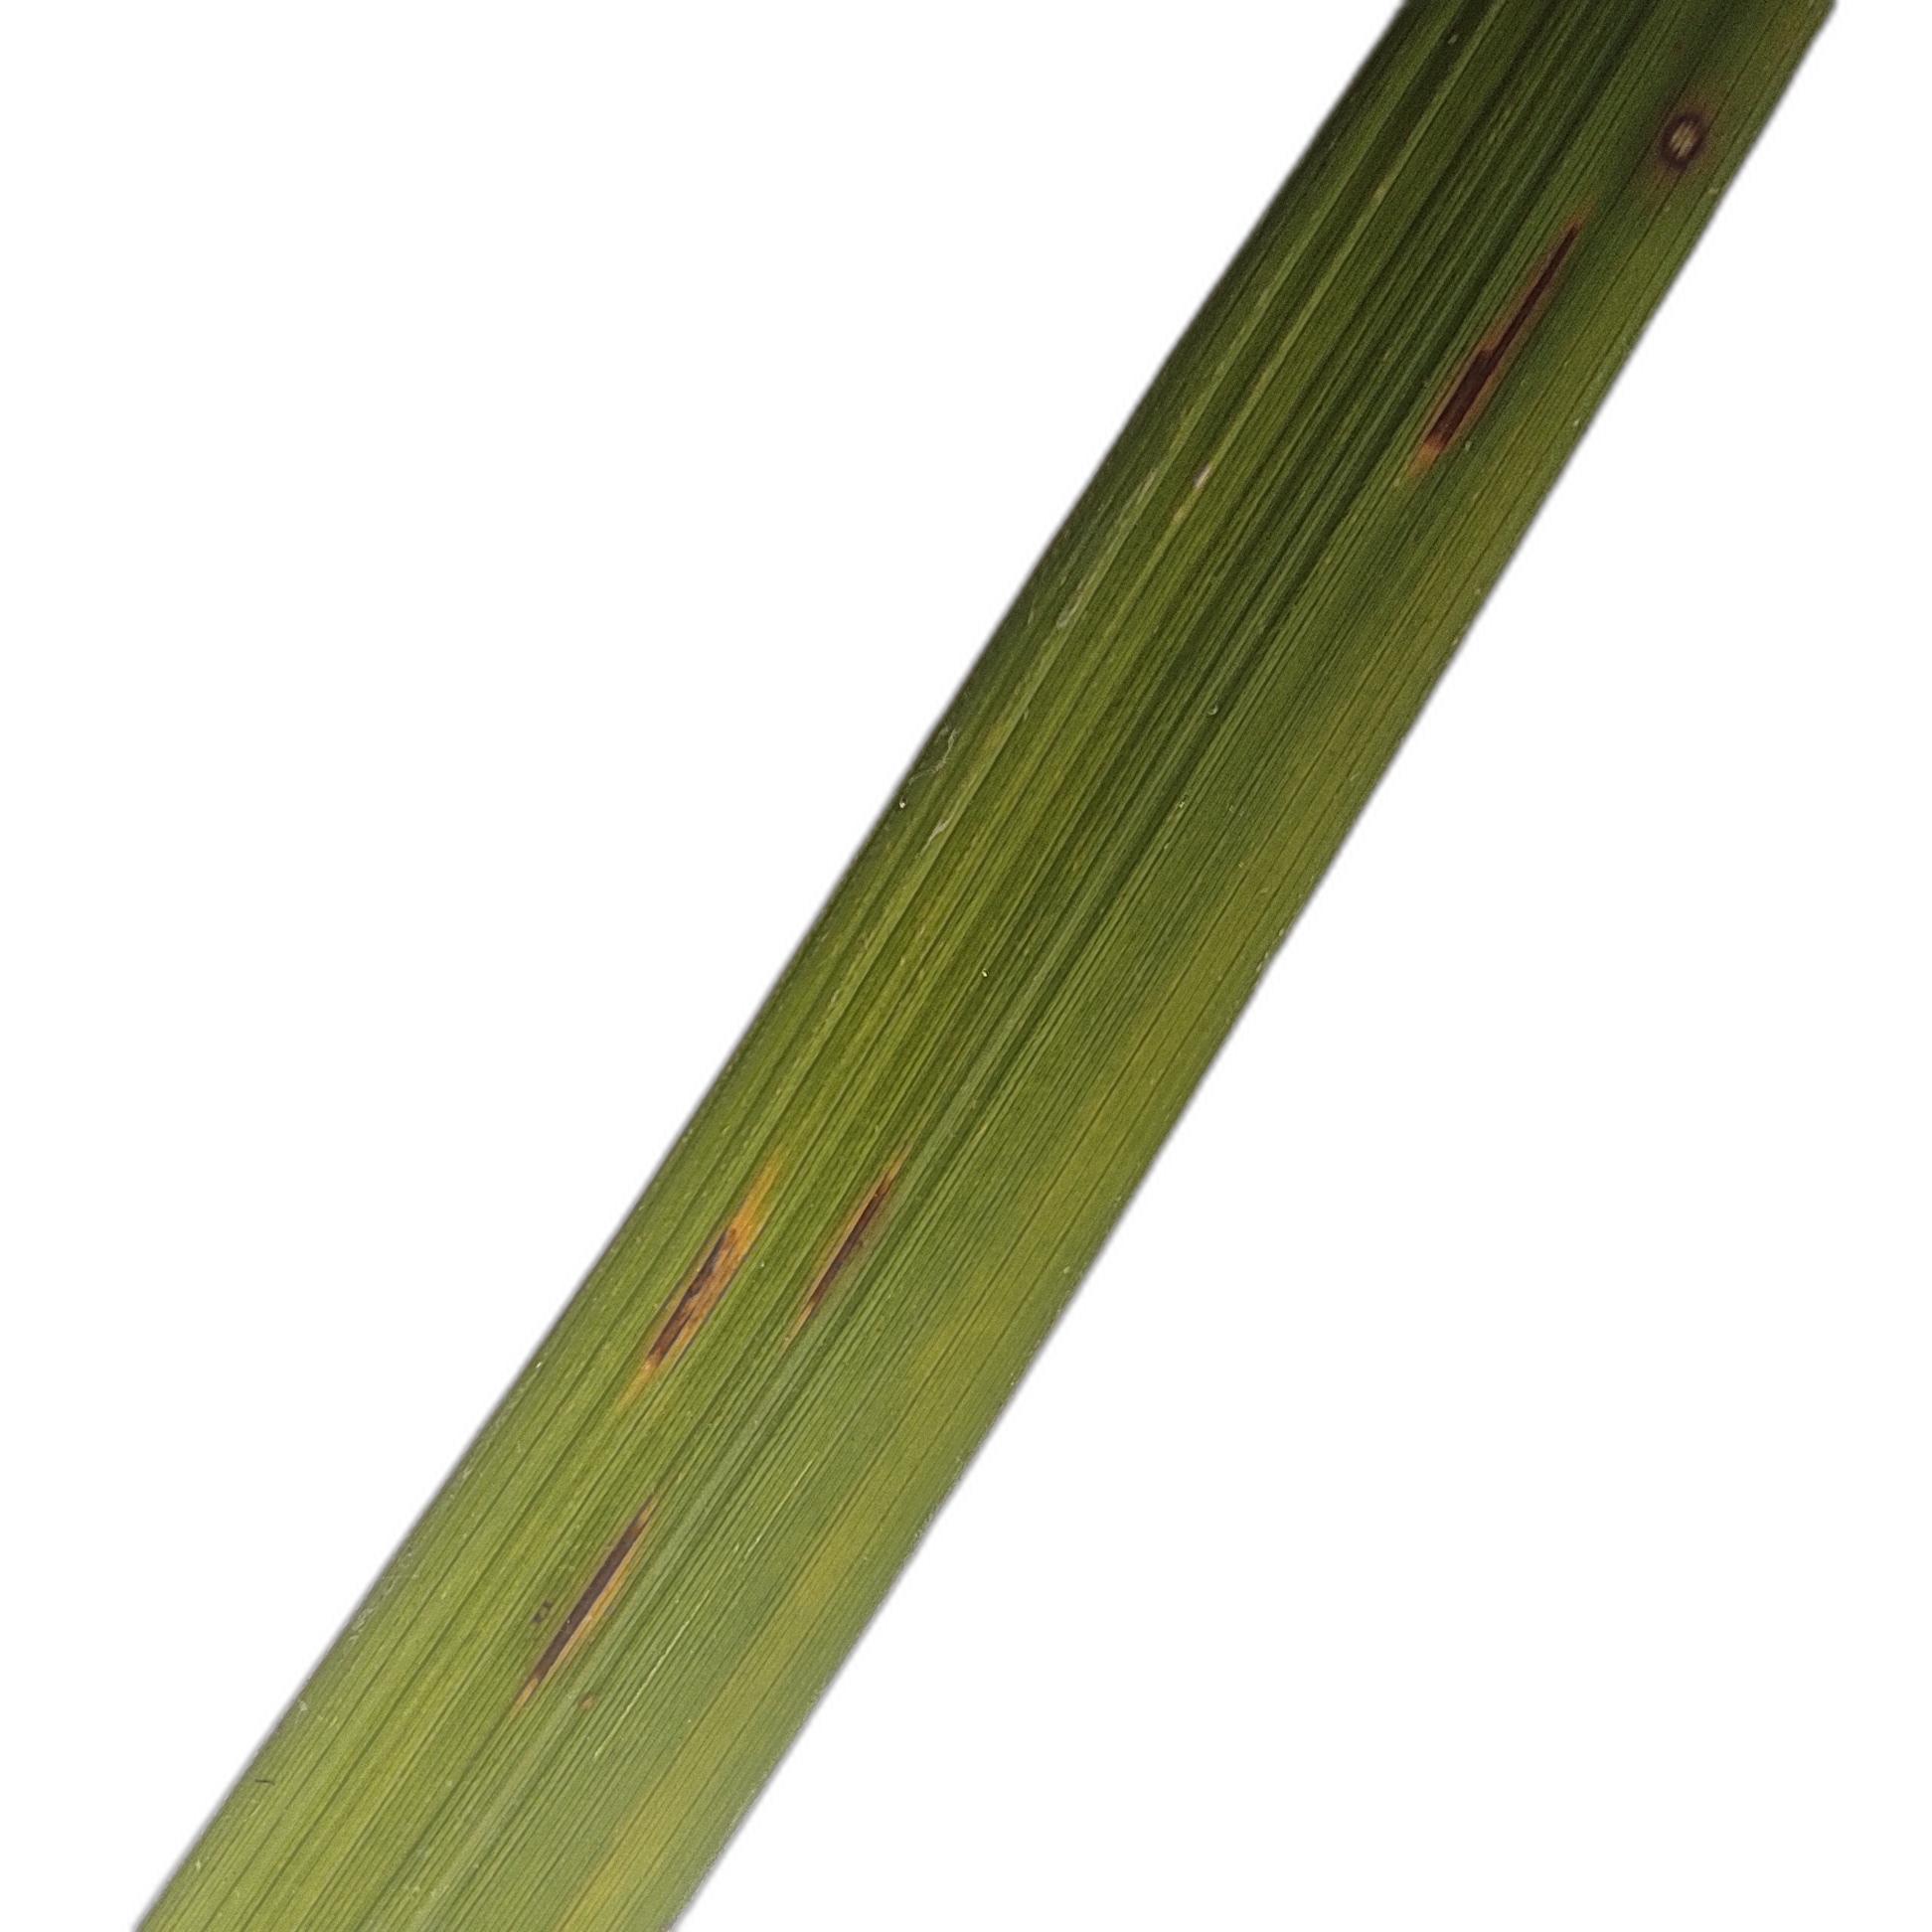
Label: Rice Blast